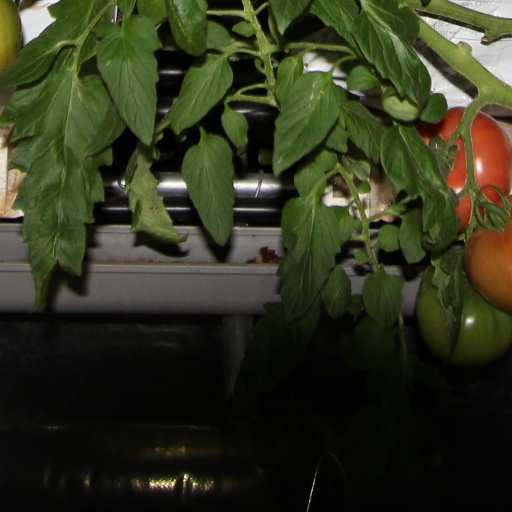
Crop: tomato